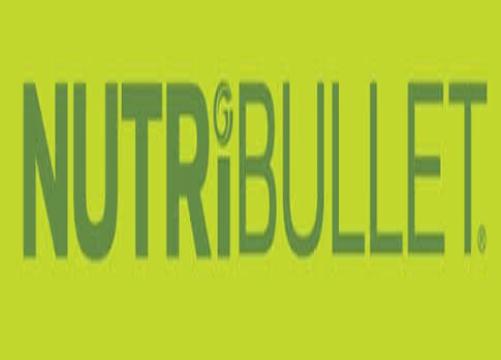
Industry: Necessities